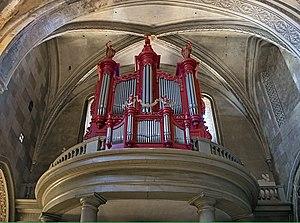
L'église Saint-Pierre est une église catholique située à Gaillac, dans le département du Tarn, en France. Dédiée à saint Pierre, c'est un édifice en brique, datant du Xᵉ siècle mais remanié à de multiples reprises que l'on peut aujourd'hui apercevoir au centre-ville de la cité.
Né à Thann dans le Haut-Rhin le 1ᵉʳ février 1835, Thiébaut Maucourt est un facteur d'orgues français ayant œuvré principalement à Albi et ses alentours.